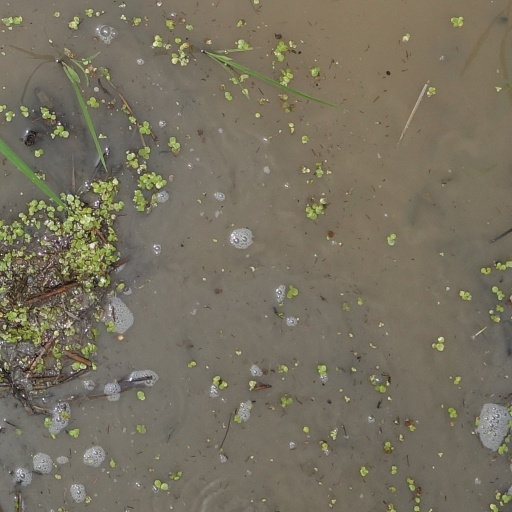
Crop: rice